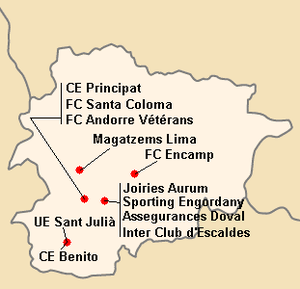
Répartition des clubs en Divisio 1A 1997-1998.
La saison 1997-1998 de Divisió 1A est la troisième édition de la première division andorrane.